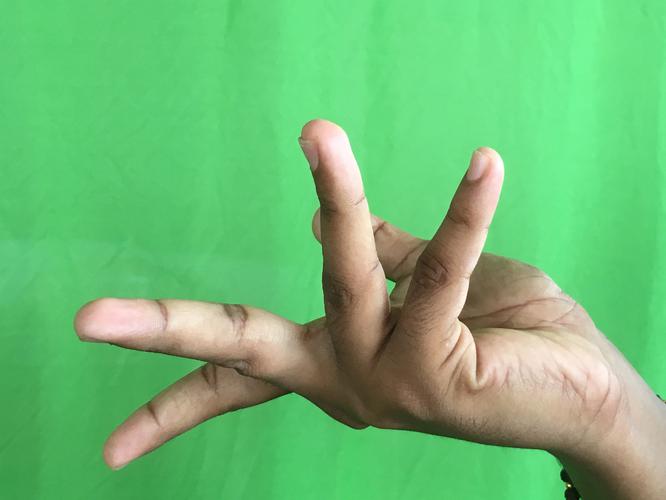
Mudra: Alapadmam
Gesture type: single_hand